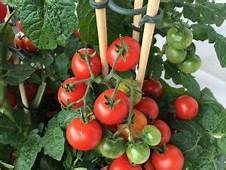
Label: tomato